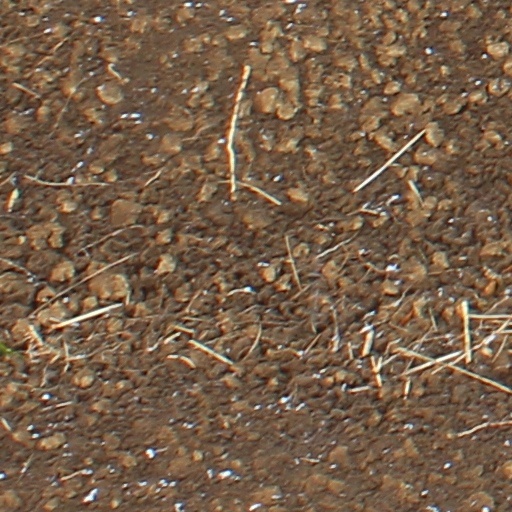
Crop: wheat